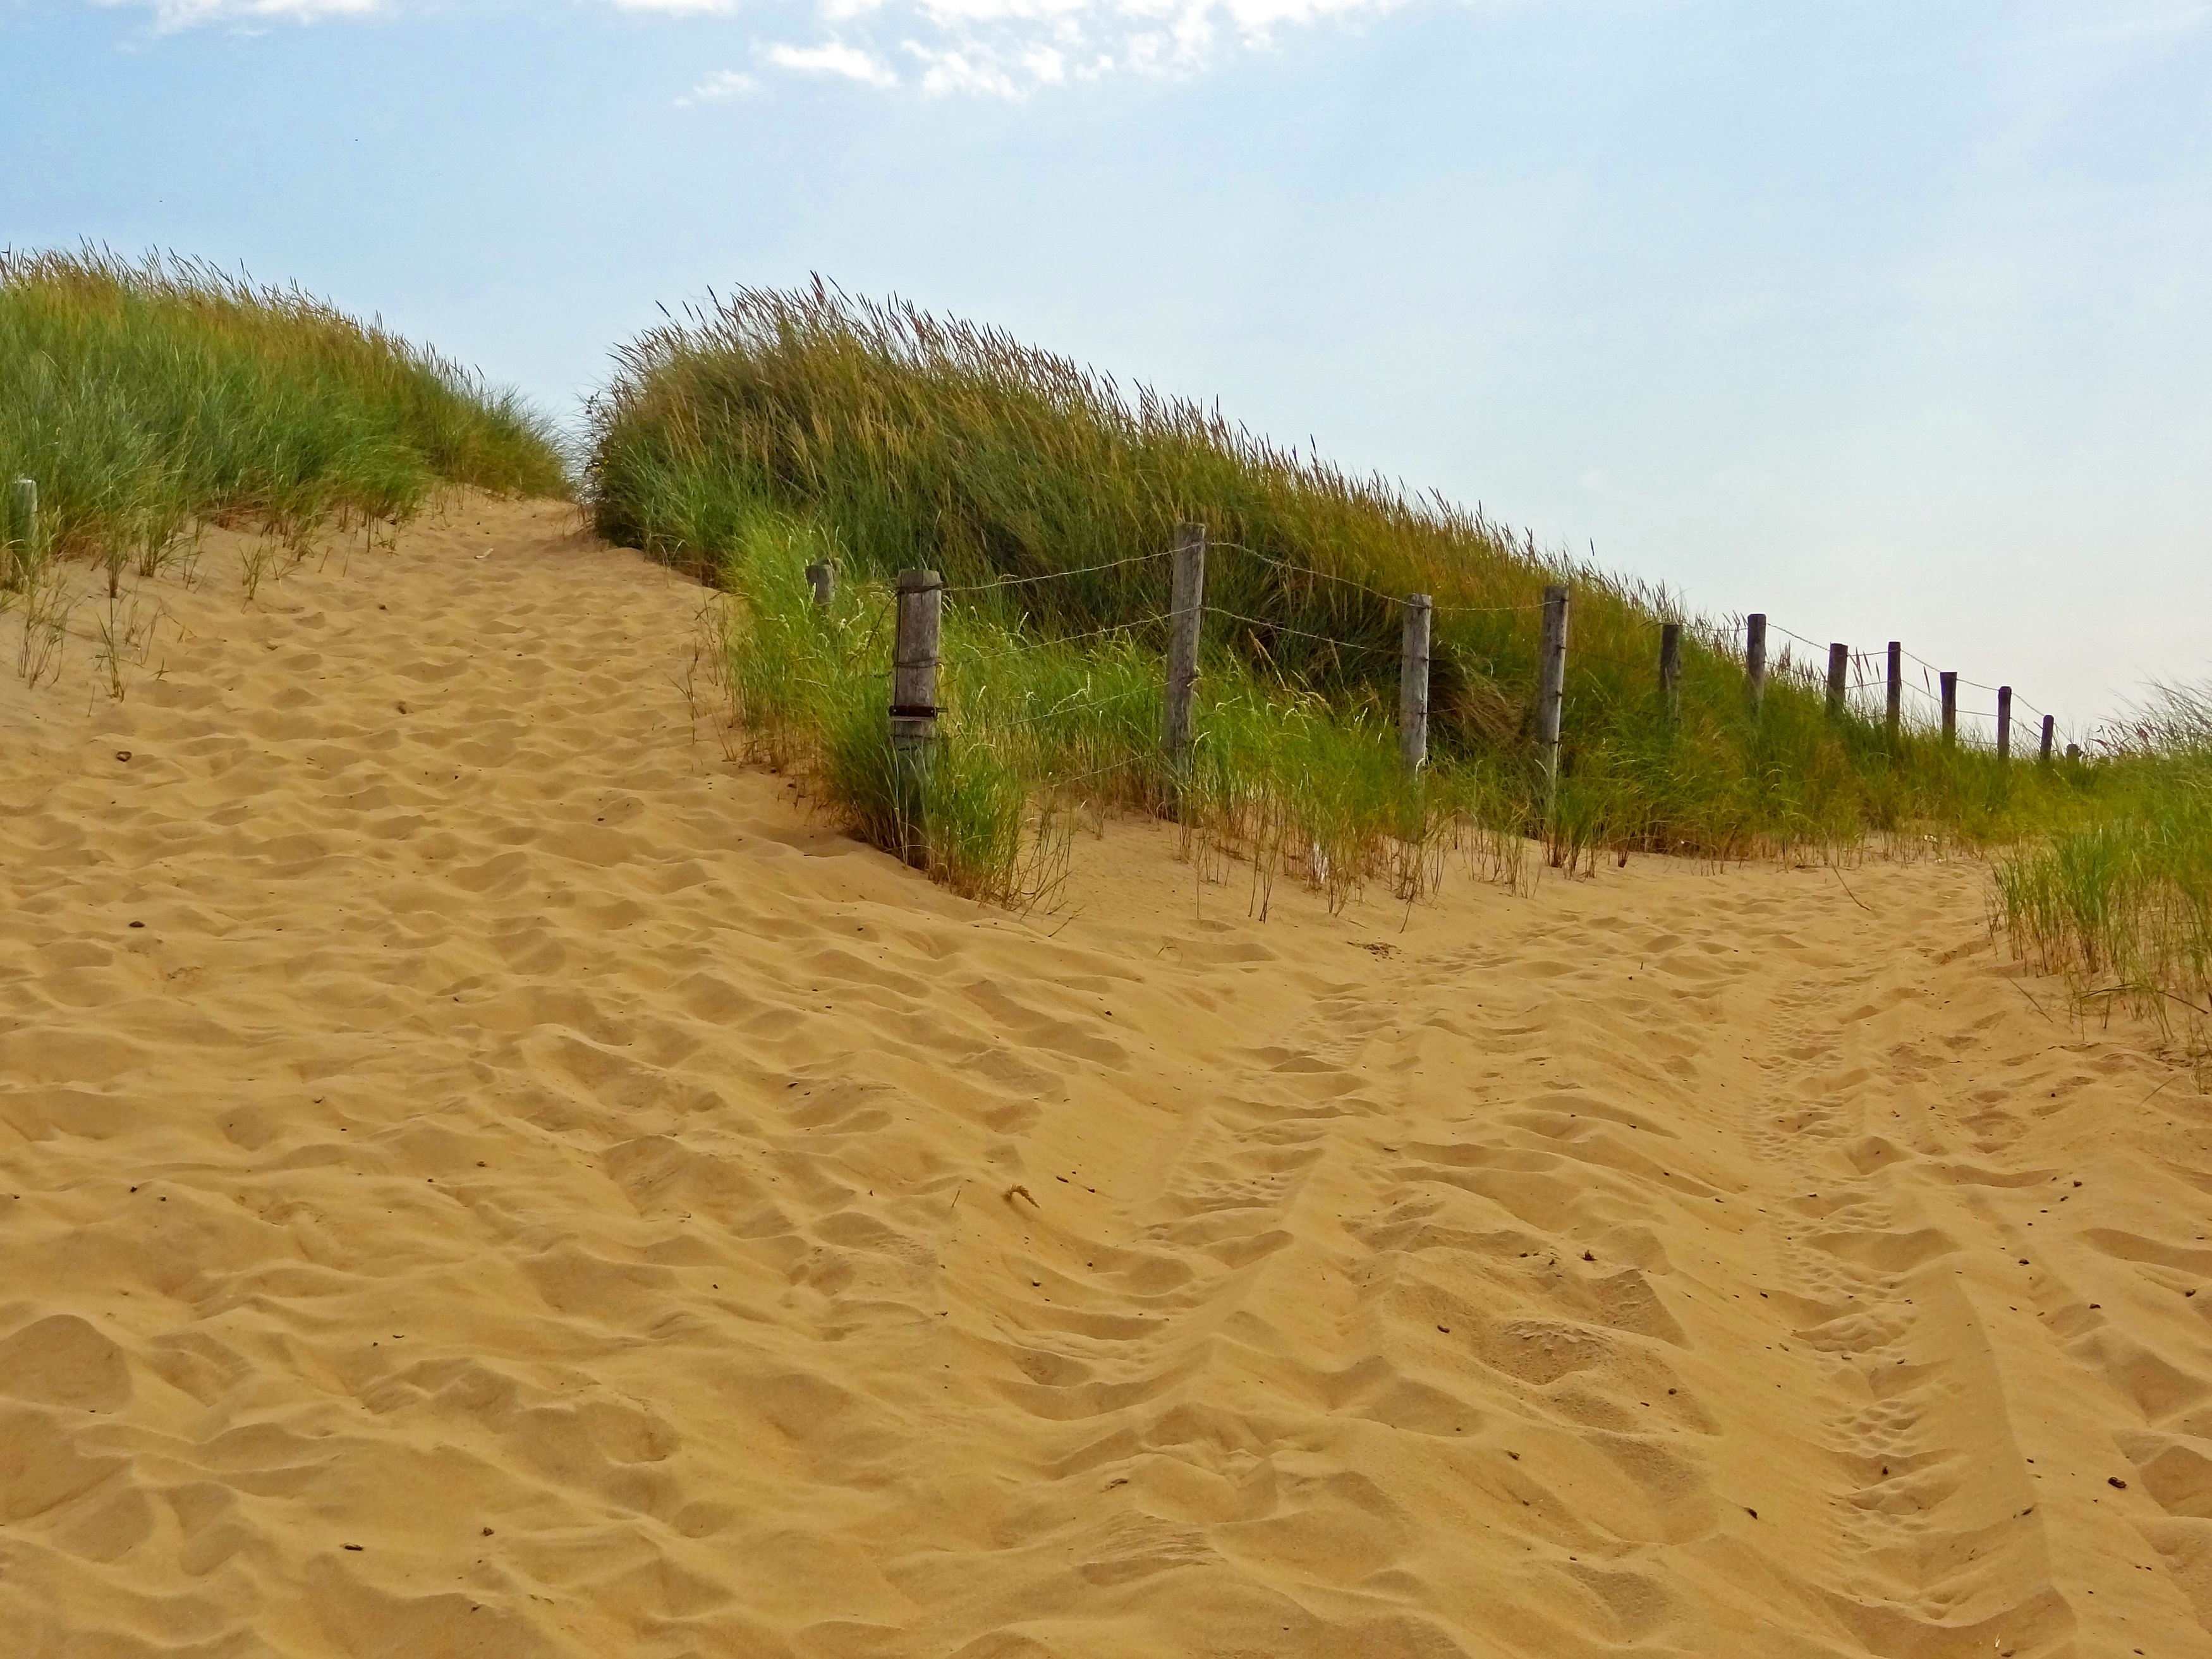
beach, landscape, sea, sand, field, prairie, desert, dune, summer, soil, plain, dunes, holidays, grassland, plateau, way, habitat, north sea, ecosystem, wadi, steppe, landform, erg, sand beach, nature reserve, sand dunes, dune landscape, natural environment, geographical feature, aeolian landform, grass family, enjoy more canters, brecca